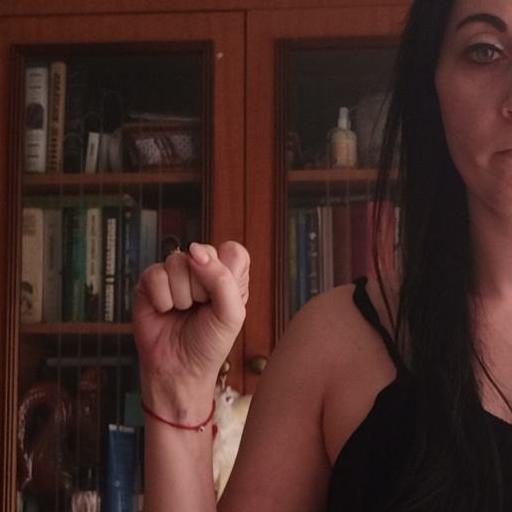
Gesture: fist